Handley Page Heyford

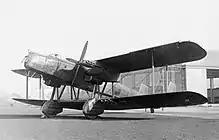
A Heyford of No. 102 Squadron at RAF Honington, 1938

In November 1933, the Heyford I entered service with No. 99 Squadron, at RAF Upper Heyford, near Bicester in Oxfordshire. It was subsequently adopted by No. 10 Squadron and No. 7 Squadron, which re-equipped with the Heyford IA and II in August 1934 and April 1935 respectively. As part of the RAF's expansion plan, follow-on orders were placed for 70 Heyford IIIs during 1936, which were equipped with steam condenser-cooled Rolls-Royce Kestrel VI engines. The delivery of these aircraft enabled the RAF to have nine operational squadrons equipped with Heyfords by the end of 1936.